Paula Brooks

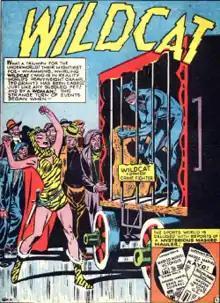
A full page of panel of "Sensation Comics" #68 (Aug. 1947), featuring Paula Brooks' debut.

Upon donning a tiger-skin costume and becoming Huntress years later, Paula Brooks tracked down Wildcat and trapped him in her private zoo as part of her plan to capture people who would throw people in prison. Wildcat became the first person she caught to break out.